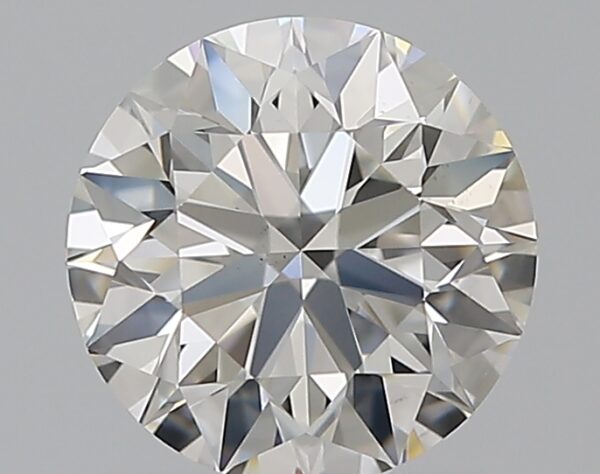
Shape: round
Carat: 1.03
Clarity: VS1
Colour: H
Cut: EX
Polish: EX
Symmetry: EX
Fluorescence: N
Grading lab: GIA
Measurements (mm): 6.43 x 6.45 x 4.04